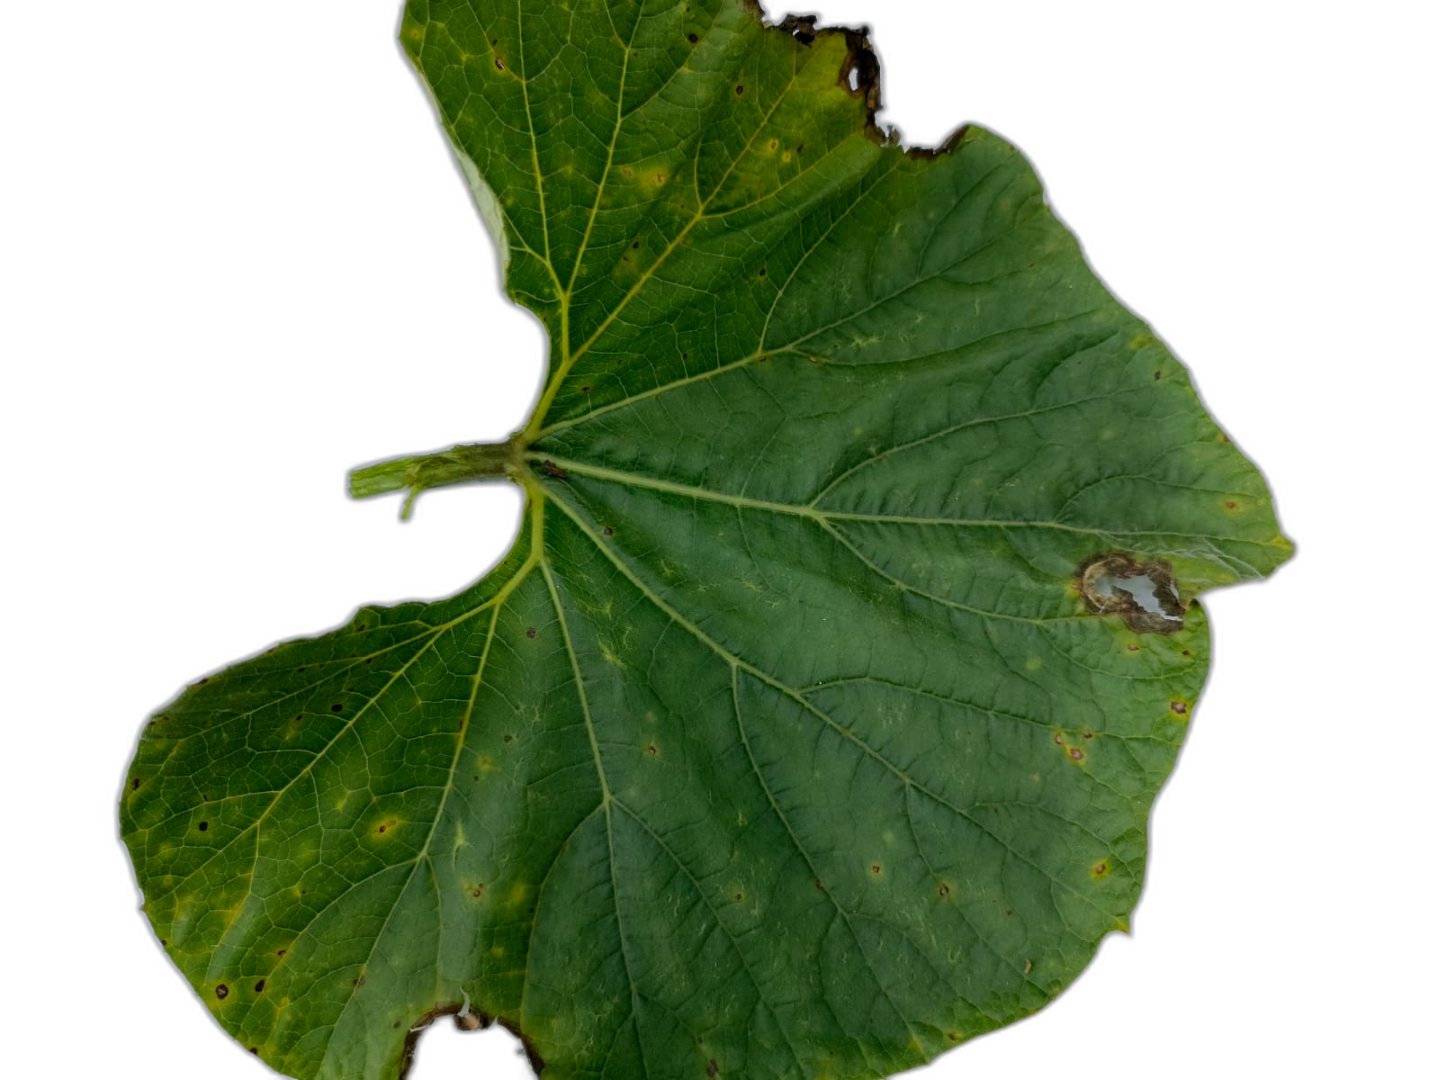
Crop: Bottle Gourd
Label: Anthracnose